Midtown (Gary)

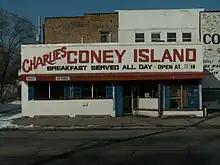
Coney Island on 25th & Broadway

During the Richard Hatcher administration in the 1960s and 1970s, Midtown was targeted for urban renewal, and thousands of substandard homes were demolished. Today Midtown's housing stock is a mixture of single-family and multi-family homes, including a number of affordable housing developments. As of 2000, the owner-occupancy rate was 36.6%. Commercial activity is concentrated along Broadway and Grant streets.